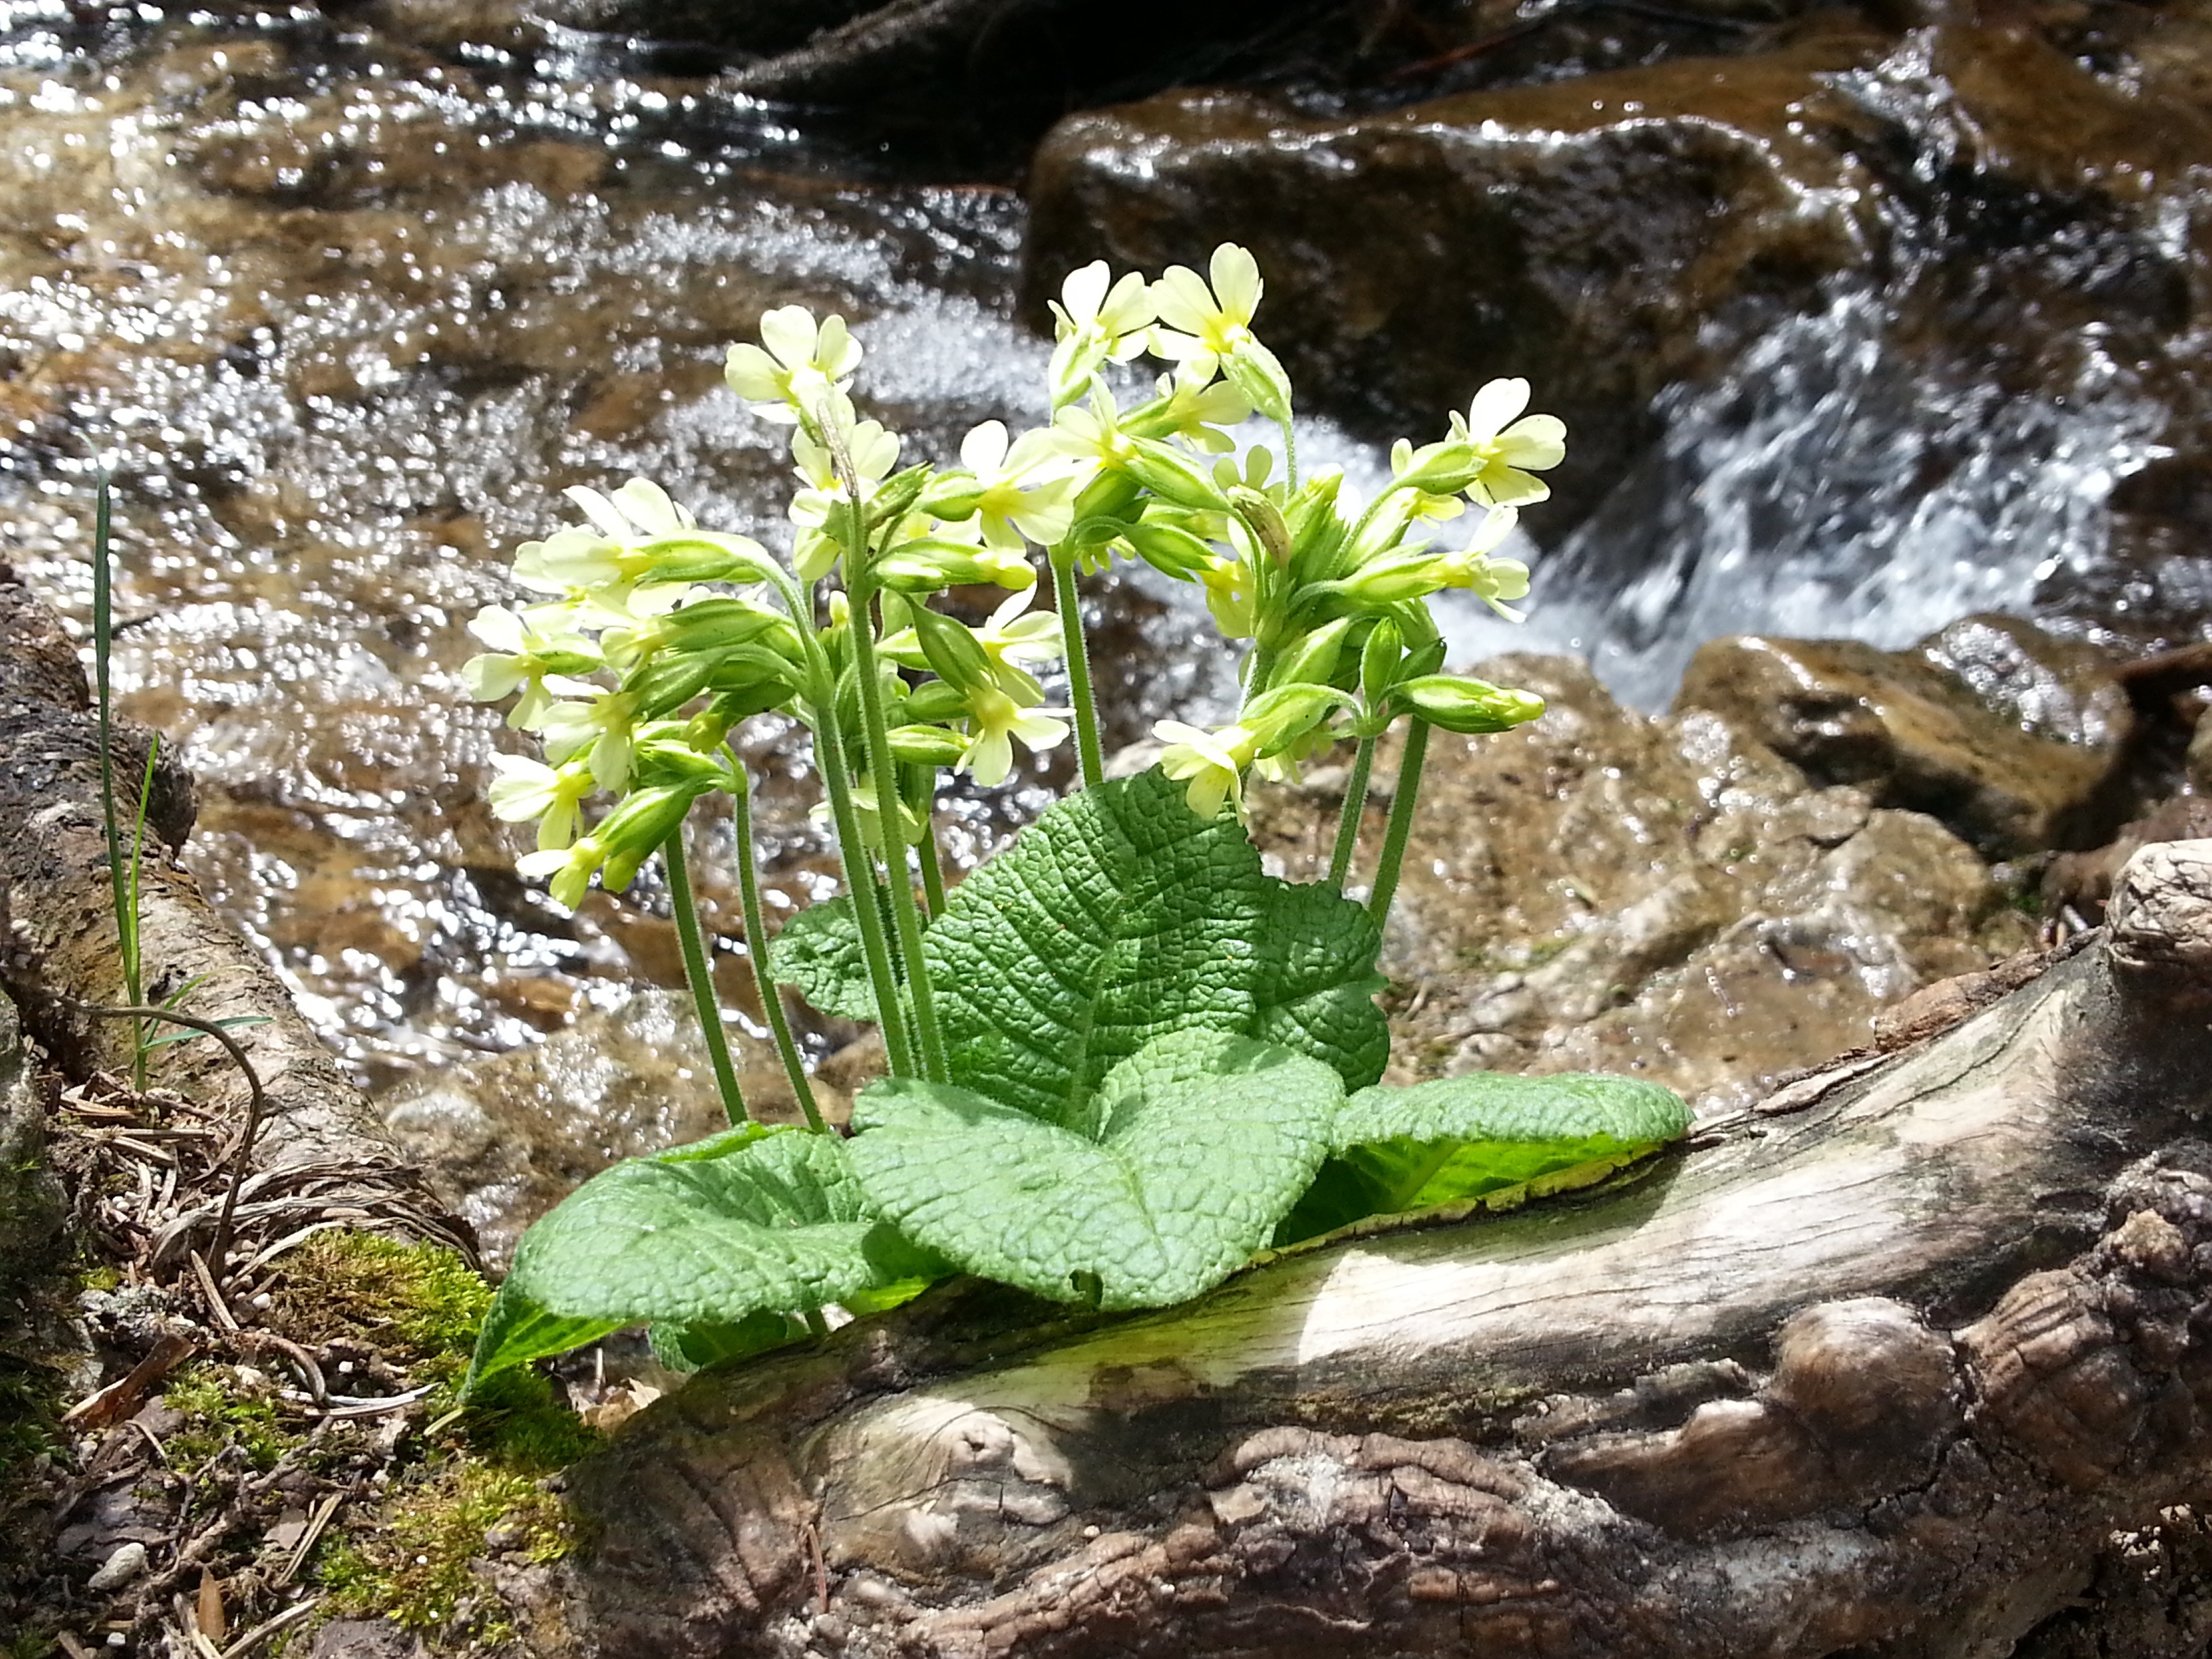
water, nature, plant, flower, pond, stream, botany, yellow, flora, fauna, wildflower, woodland, water feature, cowslip, land plant